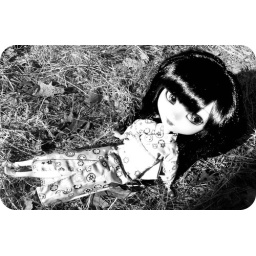
In a very cute yukata. And, in cool black and white. Woo!